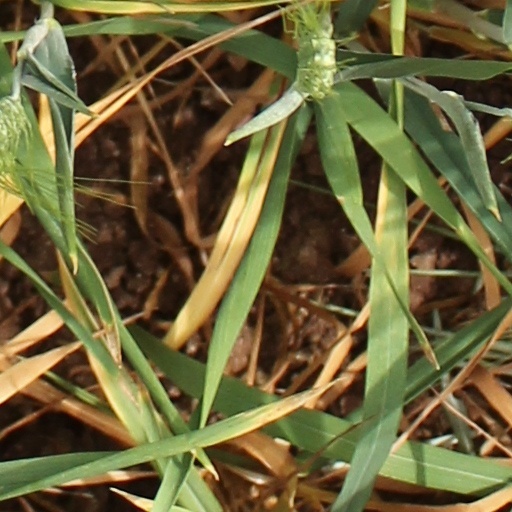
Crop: wheat